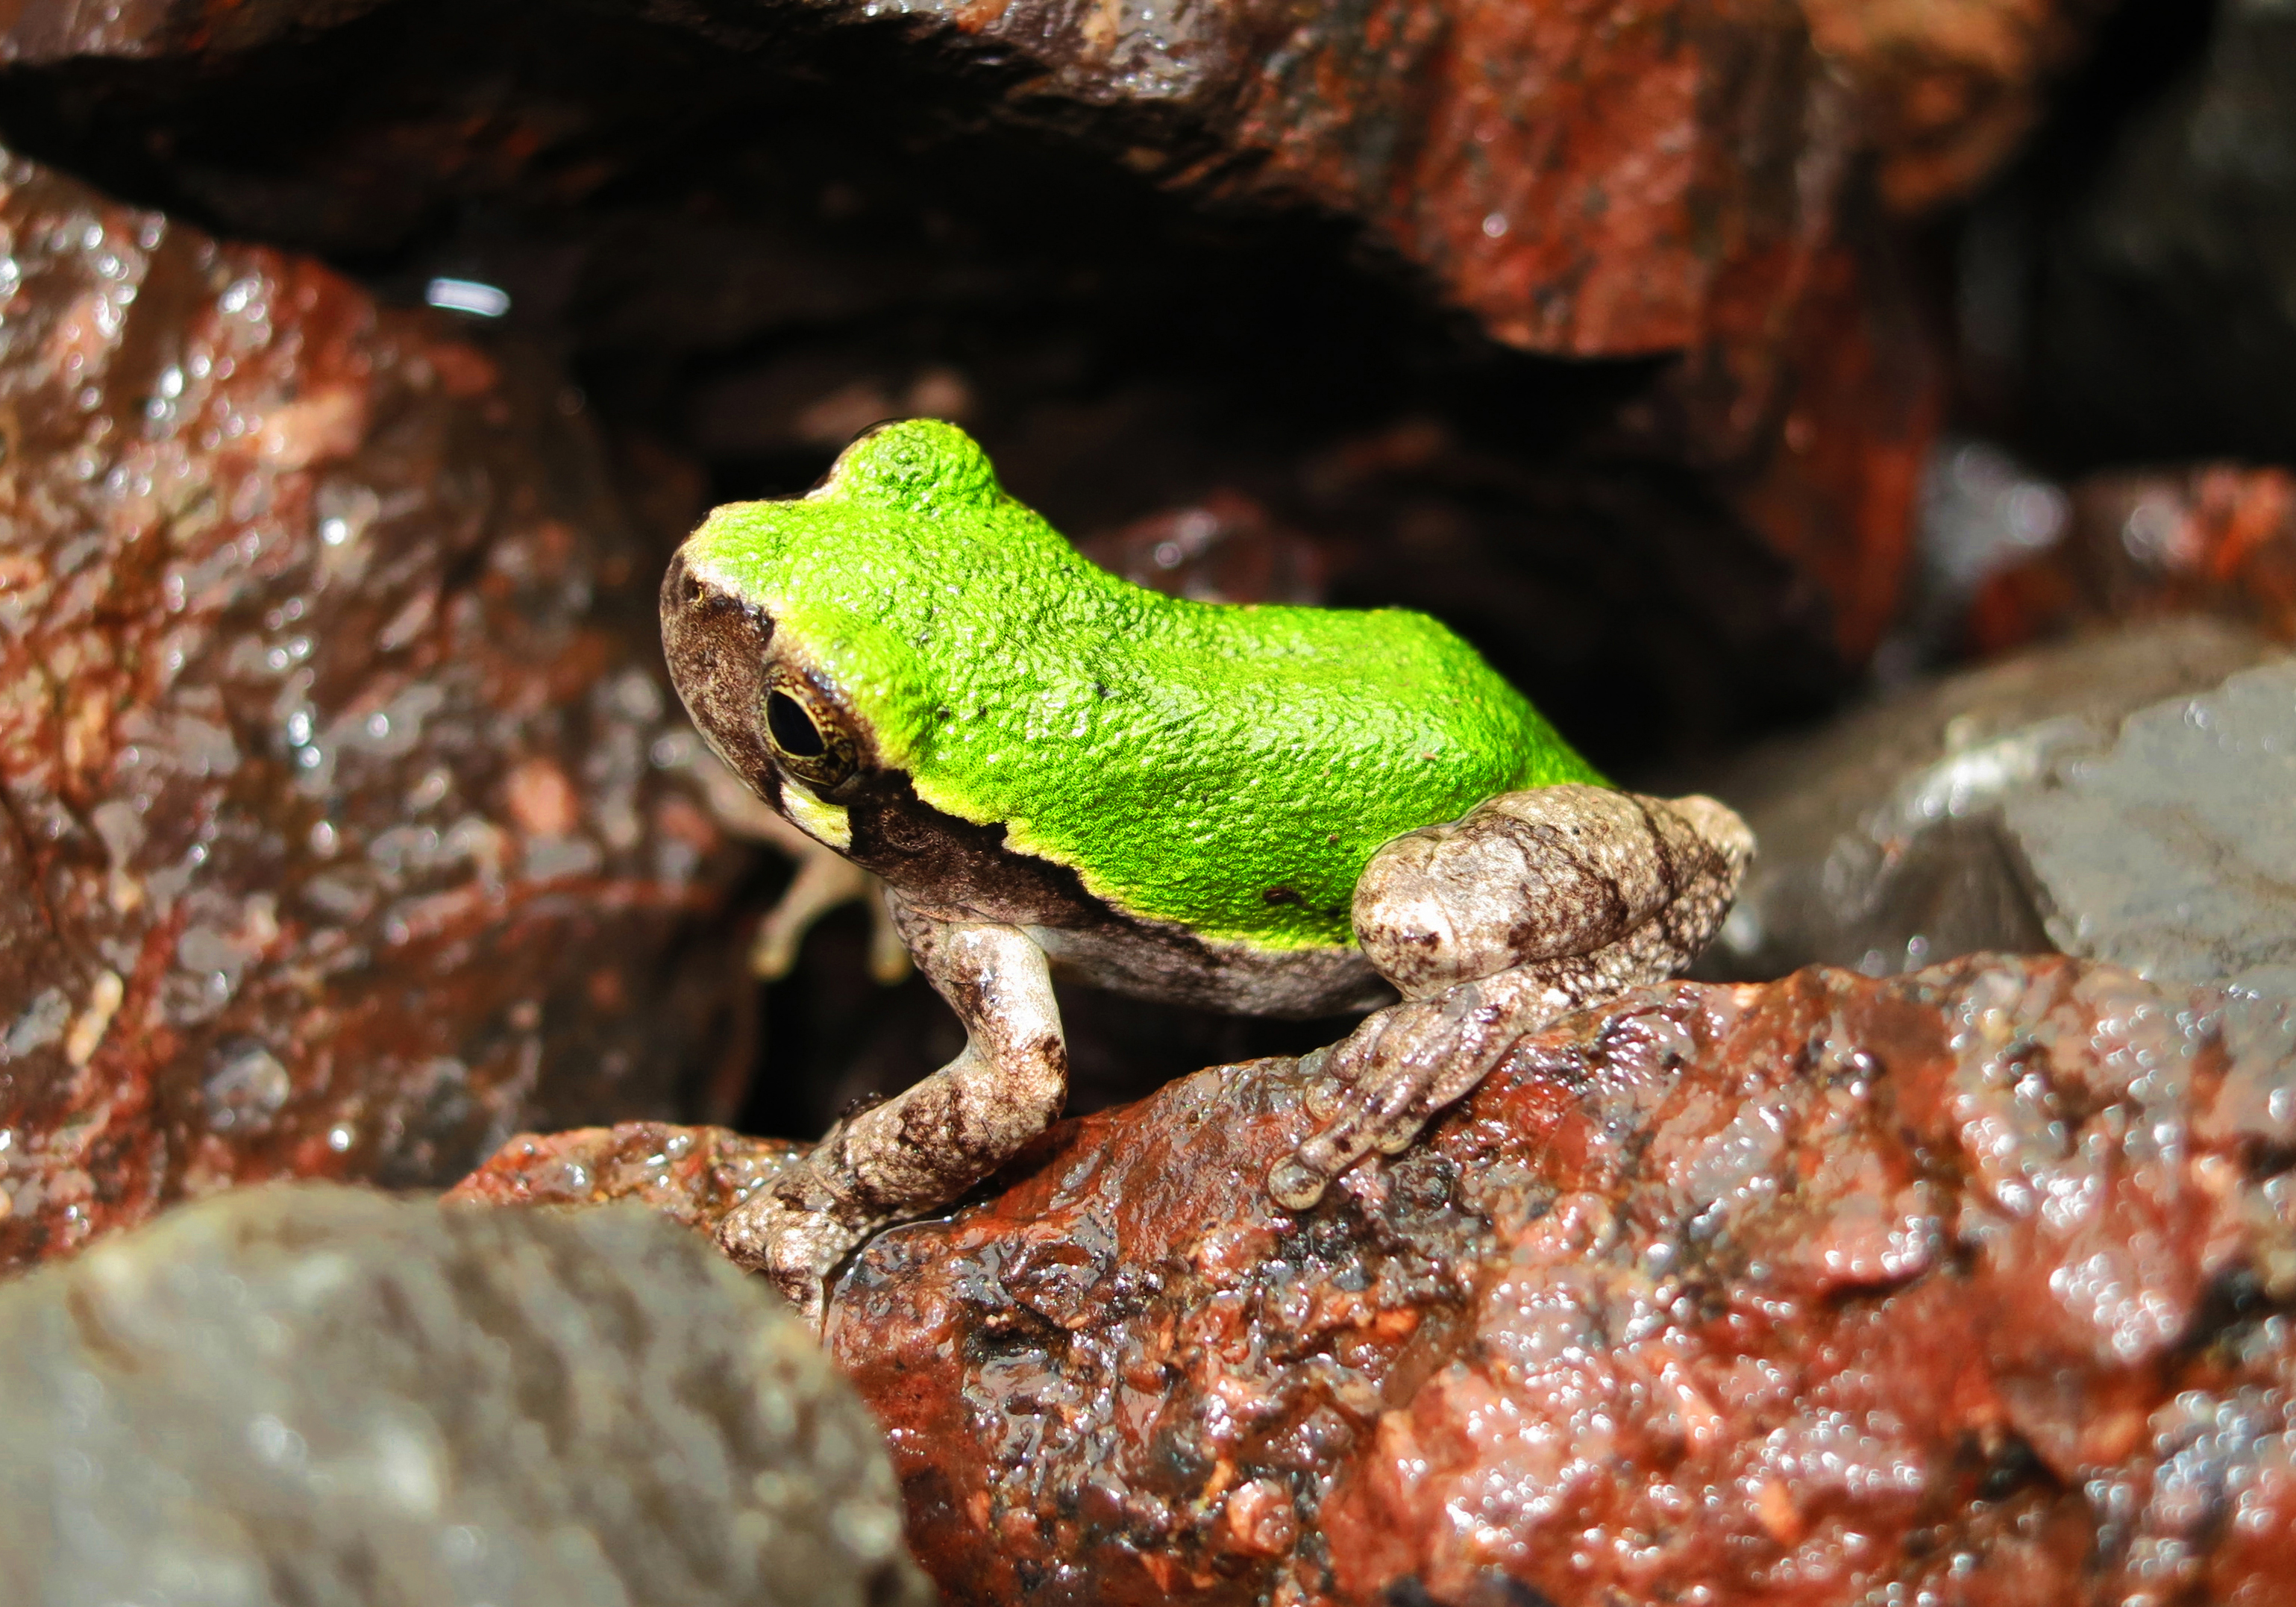
tree, nature, bird, wildlife, frog, toad, amphibian, fauna, tree frog, close up, peter, vertebrate, herp, herping, paplanus, macro photography, voiced